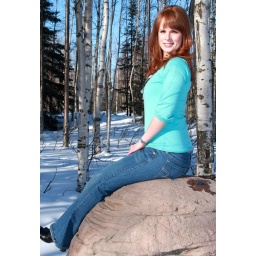
Typical Alaskan redhead sitting on top of a rock surrounded by snow